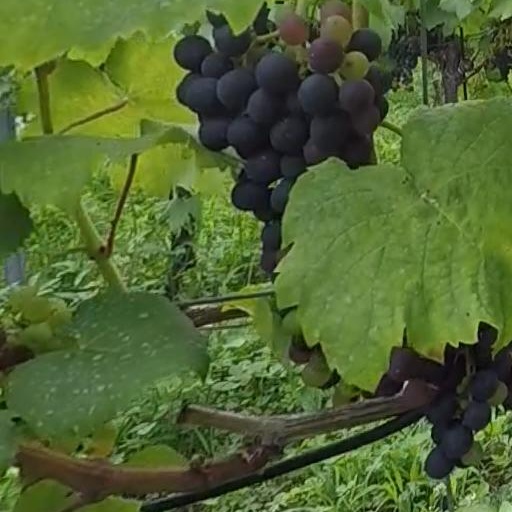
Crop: grape